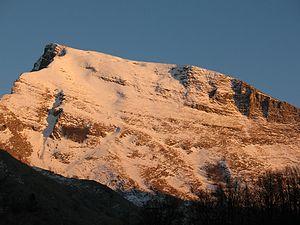
Le Monte Sagro est une montagne des Alpes apuanes située en Toscane.